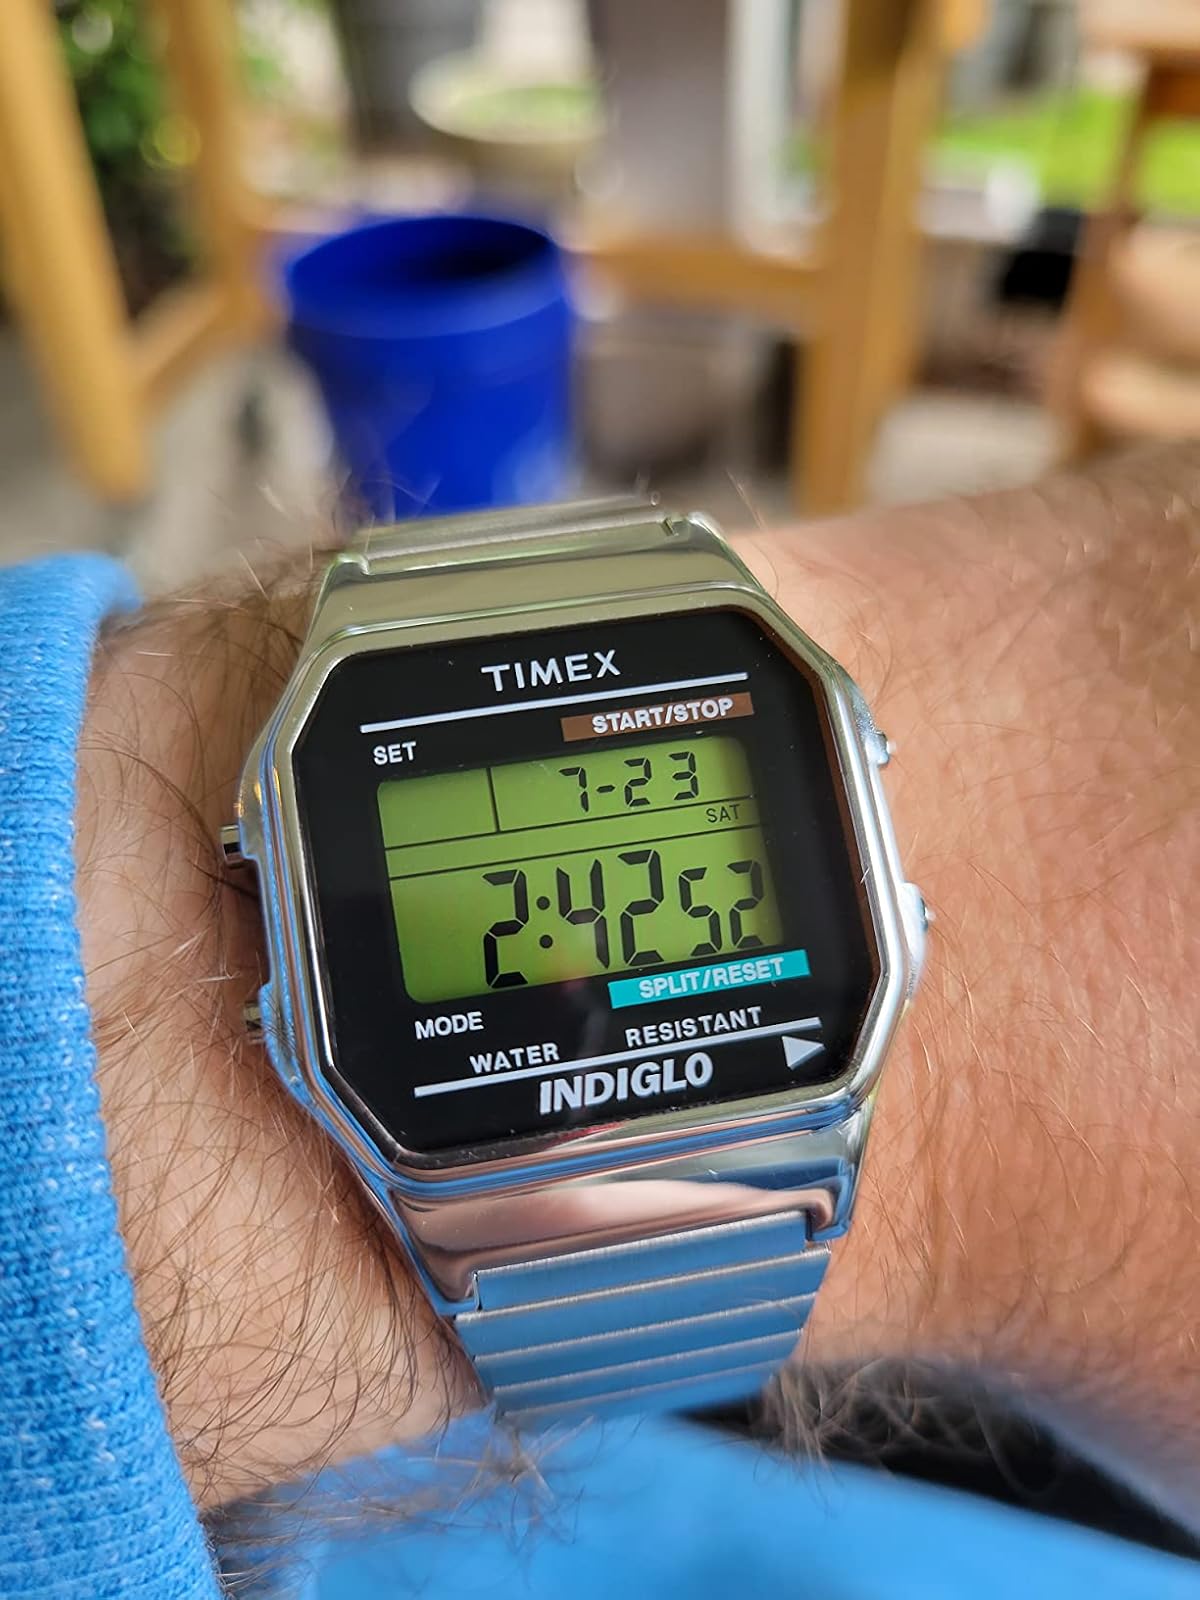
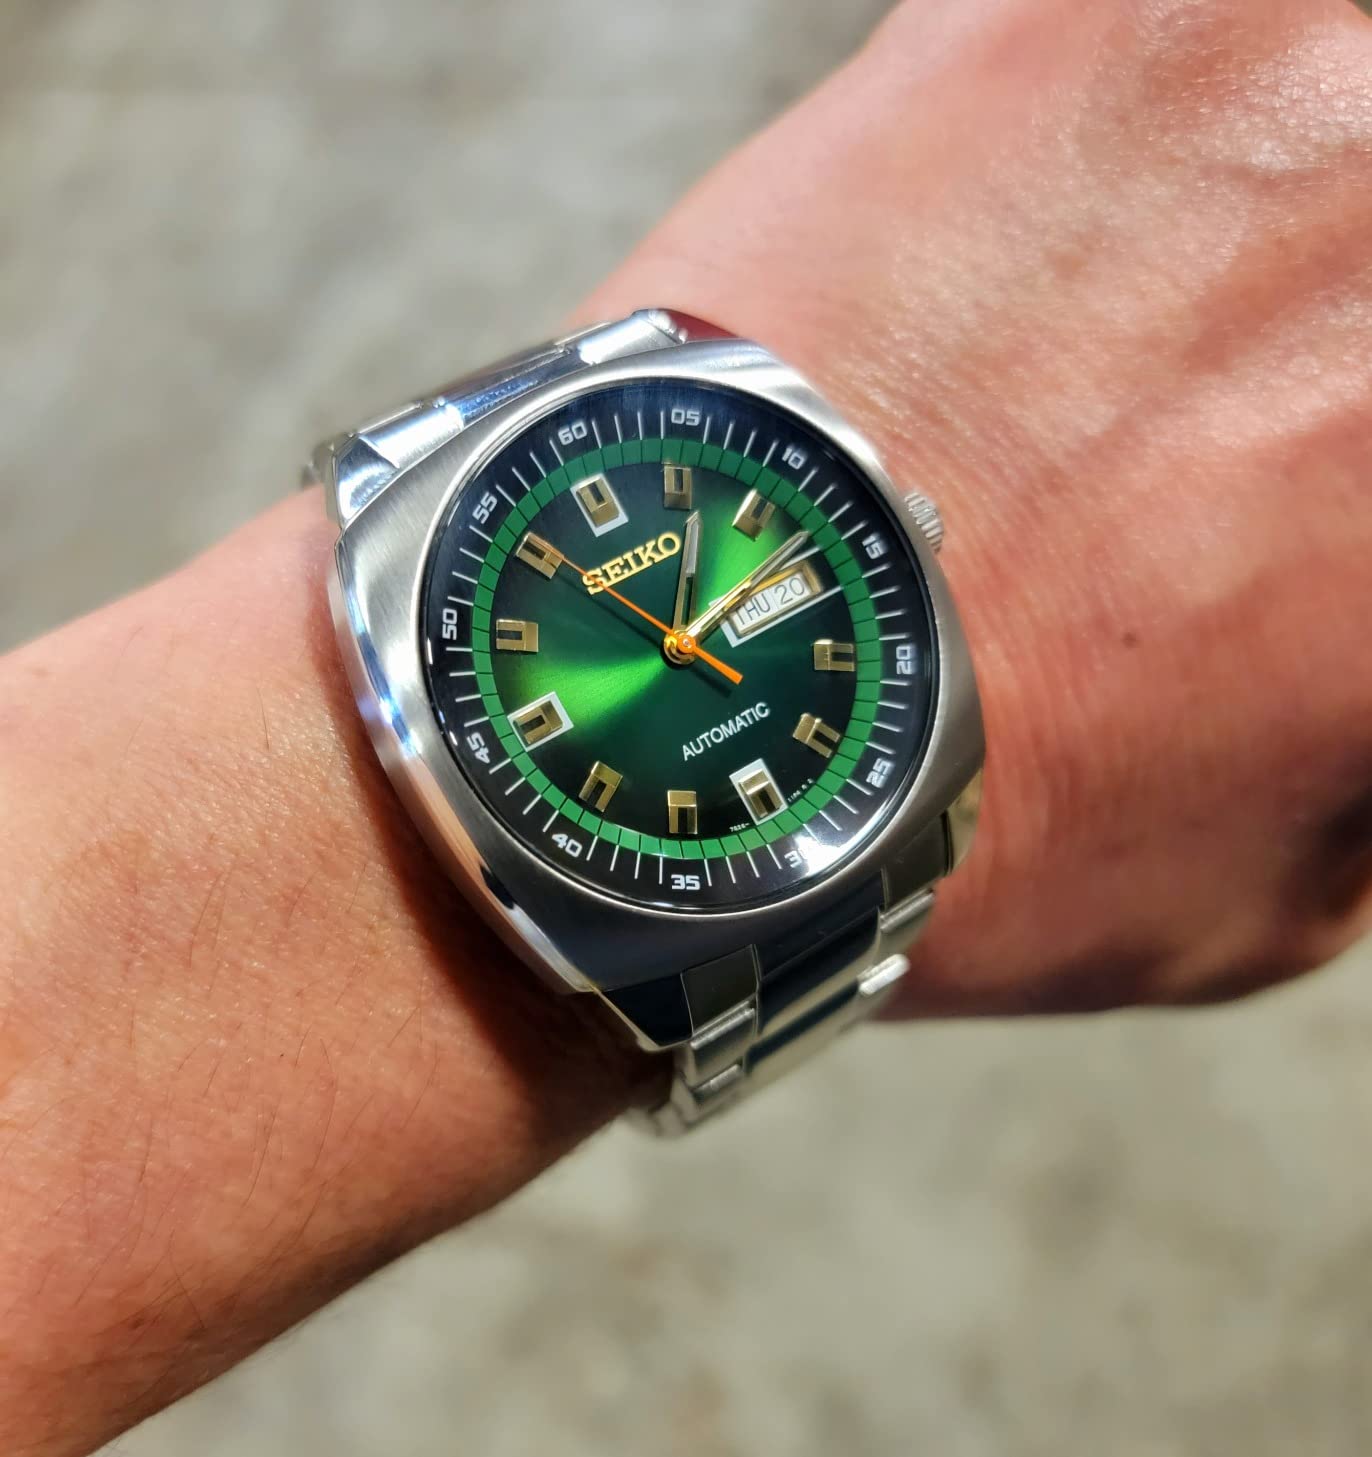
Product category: accessories_watch
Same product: no